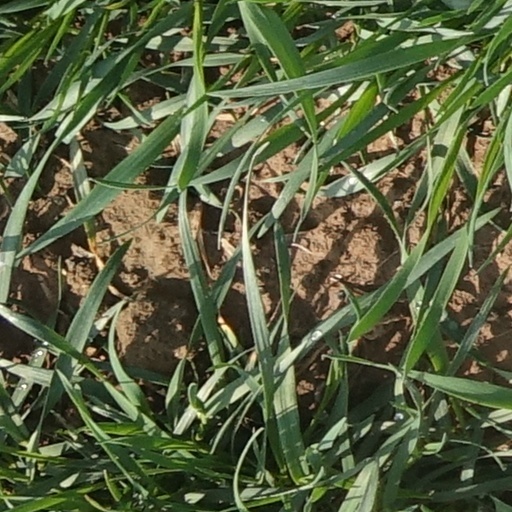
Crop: wheat